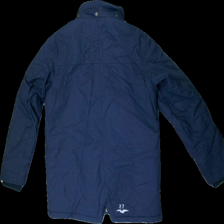
View: back
Type: Winter jacket
Category: Children
Brand: Hamton Republic (Kappahl)
Colors: Blue
Material: 90% Nylon 10% Cont?
Cut: Regular
Size: 152
Price range: 50-100
Recommended usage: Reuse
Description: Blue jacket